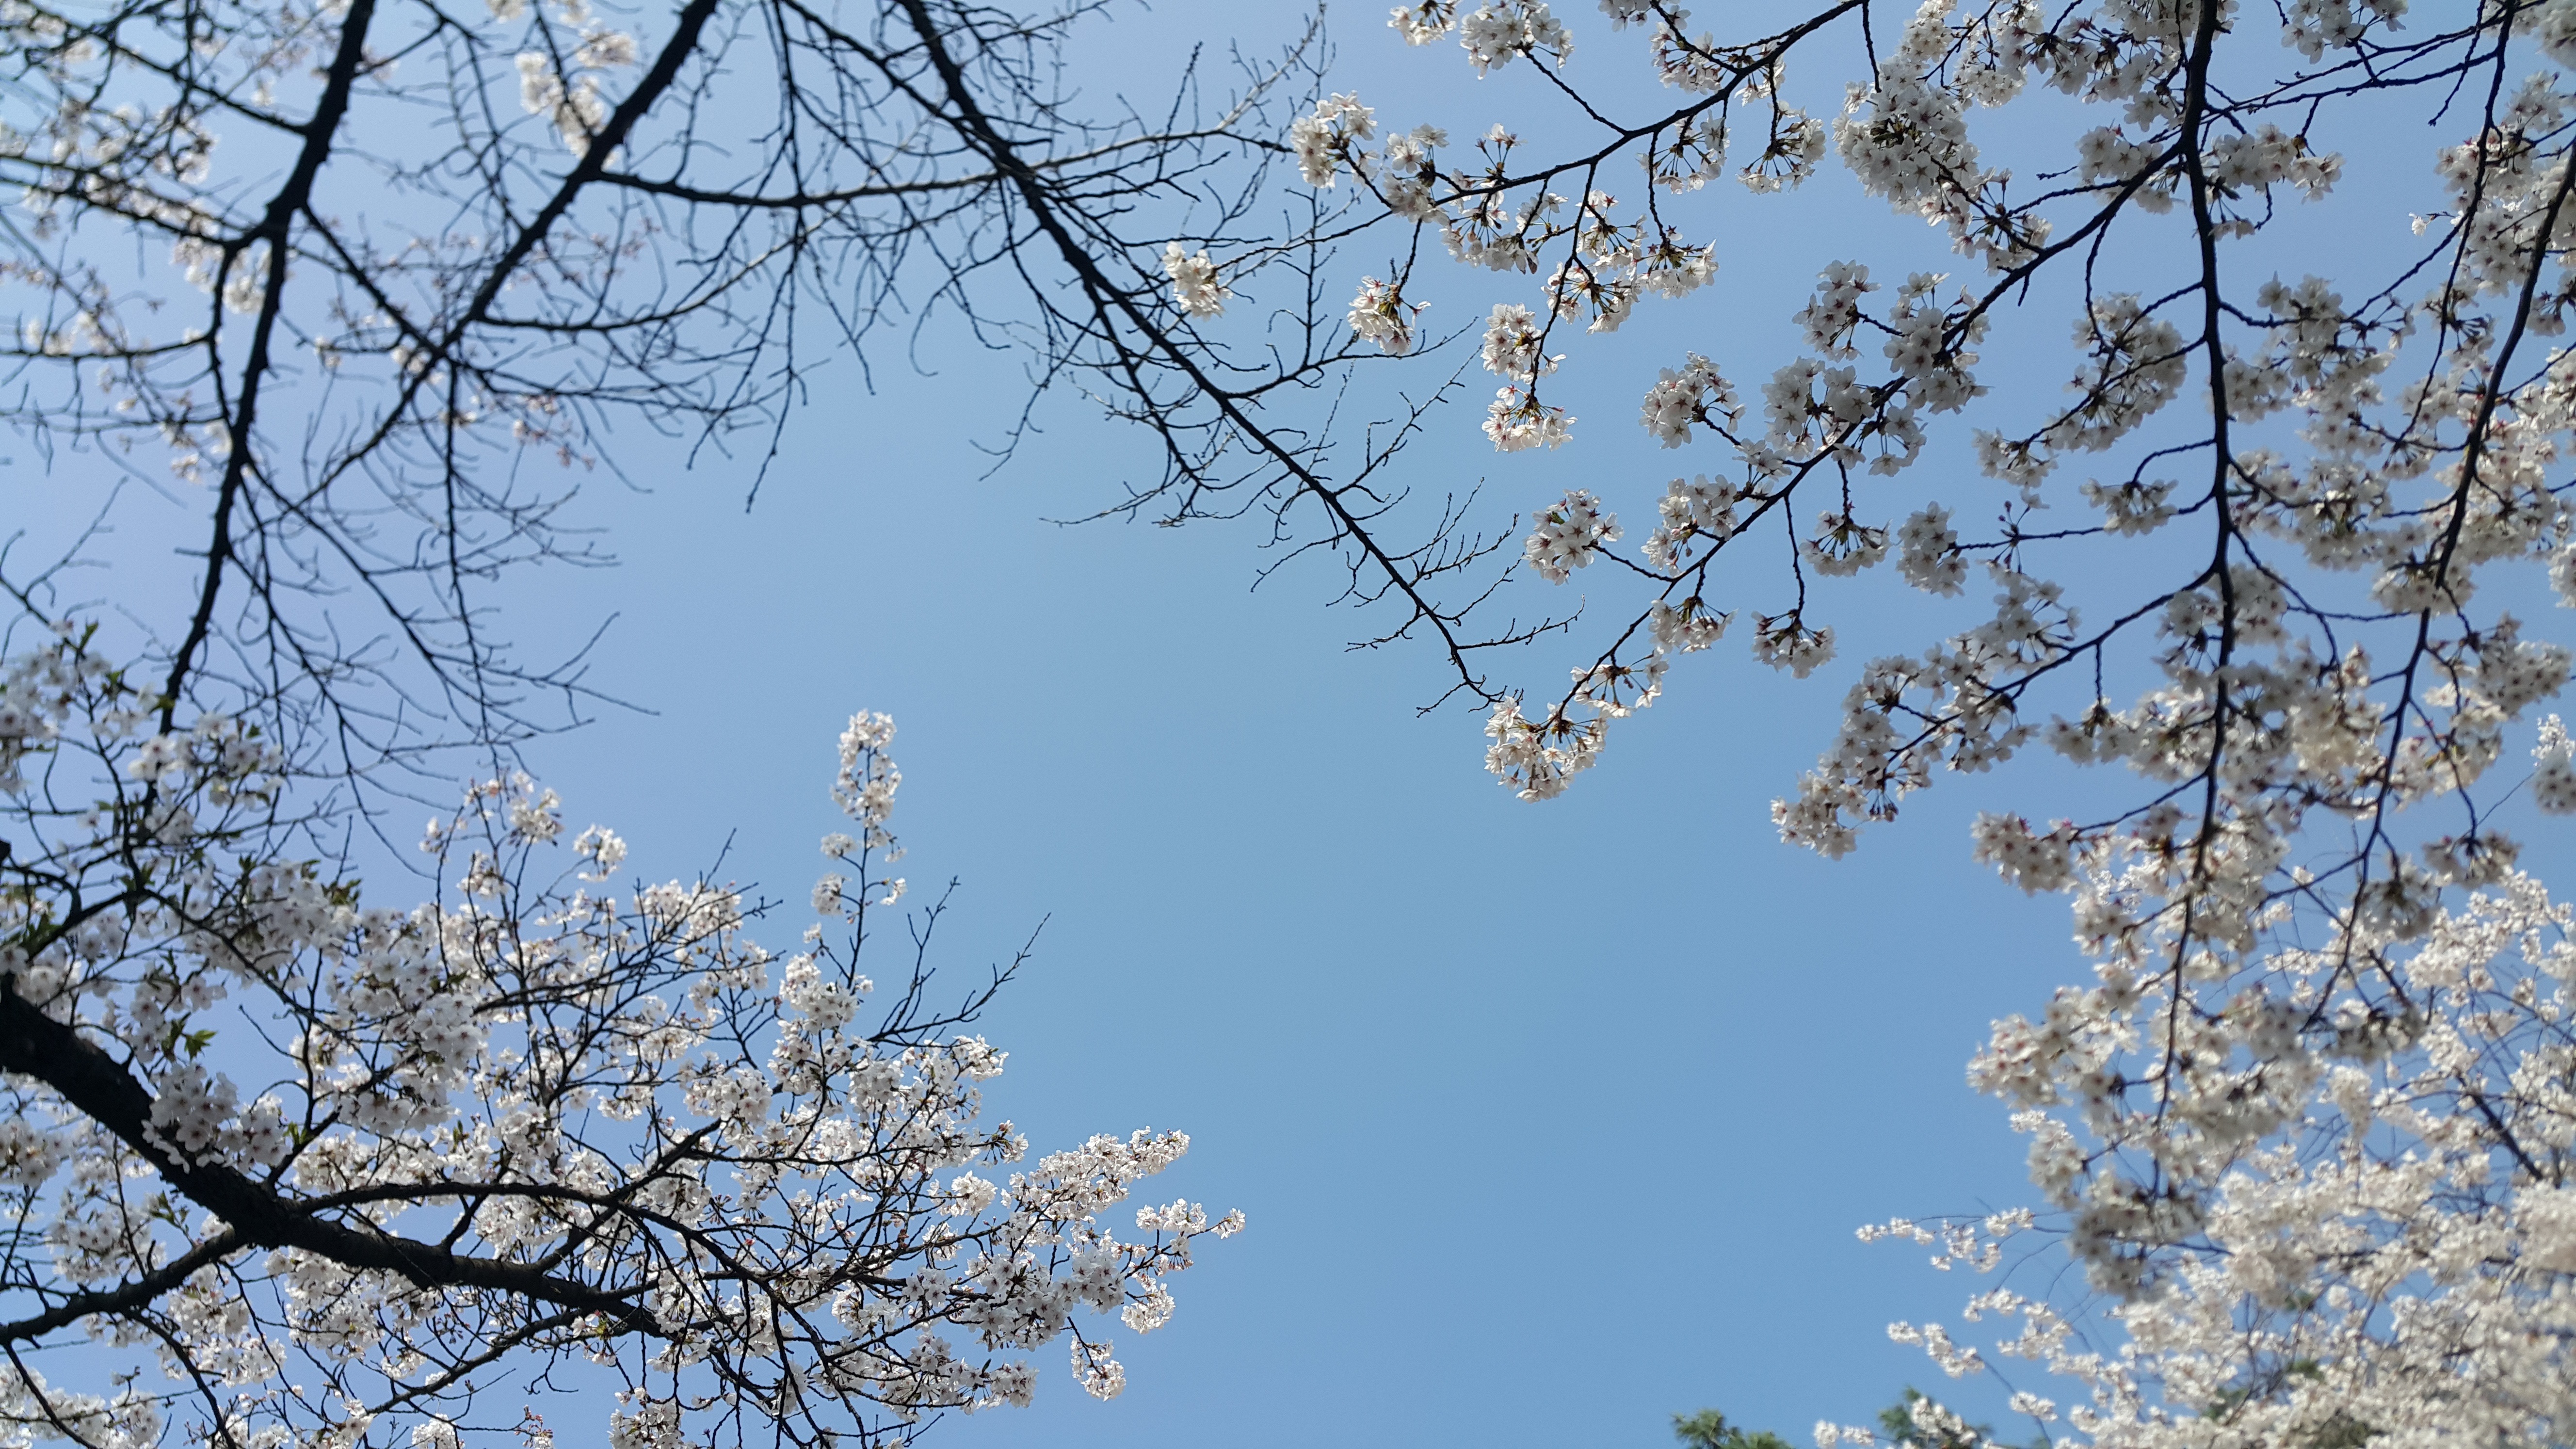
tree, branch, blossom, winter, plant, sky, leaf, flower, daytime, spring, cherry blossom, twig